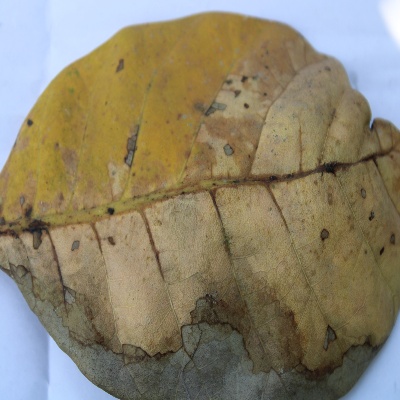
Crop: Cashew
Condition: anthracnose